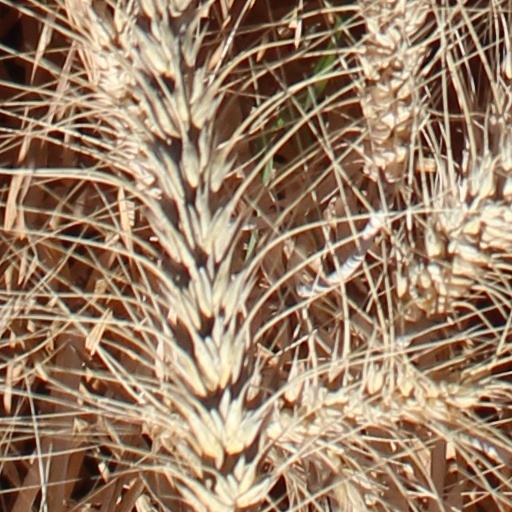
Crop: wheat